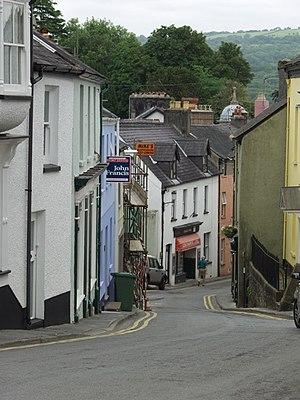
Llandeilo est une ville située au pays de Galles, dans le Carmarthenshire.